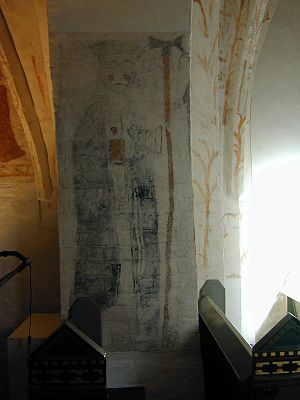
Posebind i kunstværker i Danmark / Roskilde Stift
Ågerup Kirke
"Posebind i kunstværker i Danmark er relativt hyppigt forekommende. En systematisk behandling af posebøgernes forekomst i kunstværker i Danmark findes ikke. På grundlag af Viggo Starcke og databaserne ""kalkmalerier i Danmarks kirker og Danmarks middelalderlige Altertavler"" kan dannes en oversigt. Betegnelsen bogpose benyttes i beskrivelserne uden sikker viden, om der er tale om en bog i en pose eller en egentlig posebog.